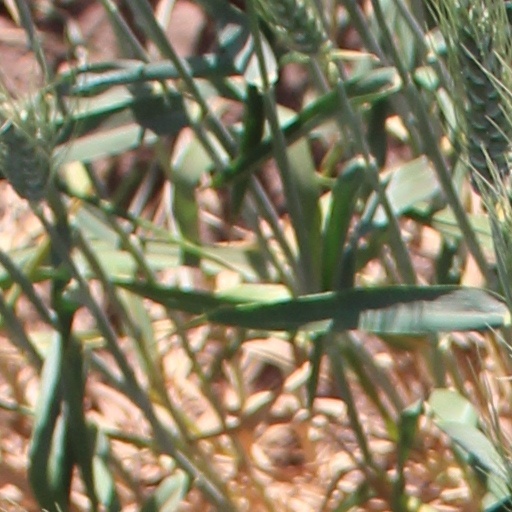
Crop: wheat